Helena Sturtevant

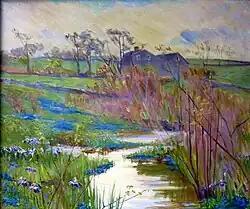
"untitled"

Sturtevant was born in Middletown, Rhode Island on October 13, 1863. She attended the School of the Museum of Fine Arts, Boston and the Académie Colarossi. Her teachers included Edmund C. Tarbell, Lucien Simon, and Jacques-Émile Blanche. She exhibited her work at the Art Institute of Chicago, and the Paris Salon. She was a member of the American Artists Professional League, the American Federation of Arts, the College Art Association, the International Society of Arts and Letters, the National Association of Women Painters and Sculptors, and the Newport Art Association.